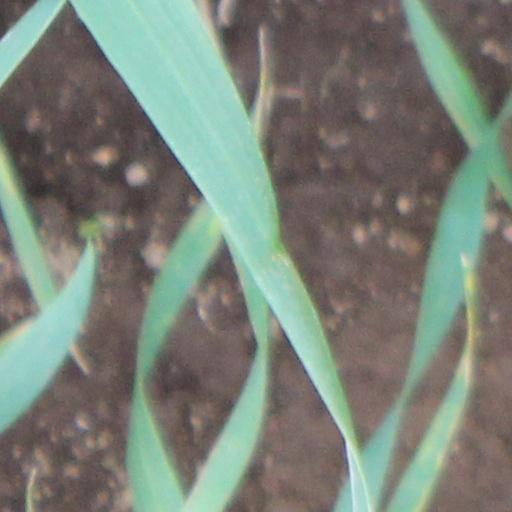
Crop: wheat